Sanremo Music Festival 2010

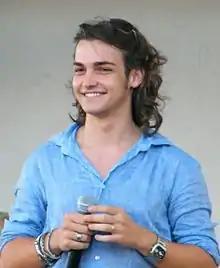
Valerio Scanu was the winner of the Sanremo Music Festival 2010, performing "Per tutte le volte che...".

At the end of the night, the top three contestants performed for the last time their entries, and televoting determined the winner of the Sanremo Music Festival. The song receiving the most votes was "Per tutte le volte che..." by Valerio Scanu.